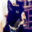
Label: cat